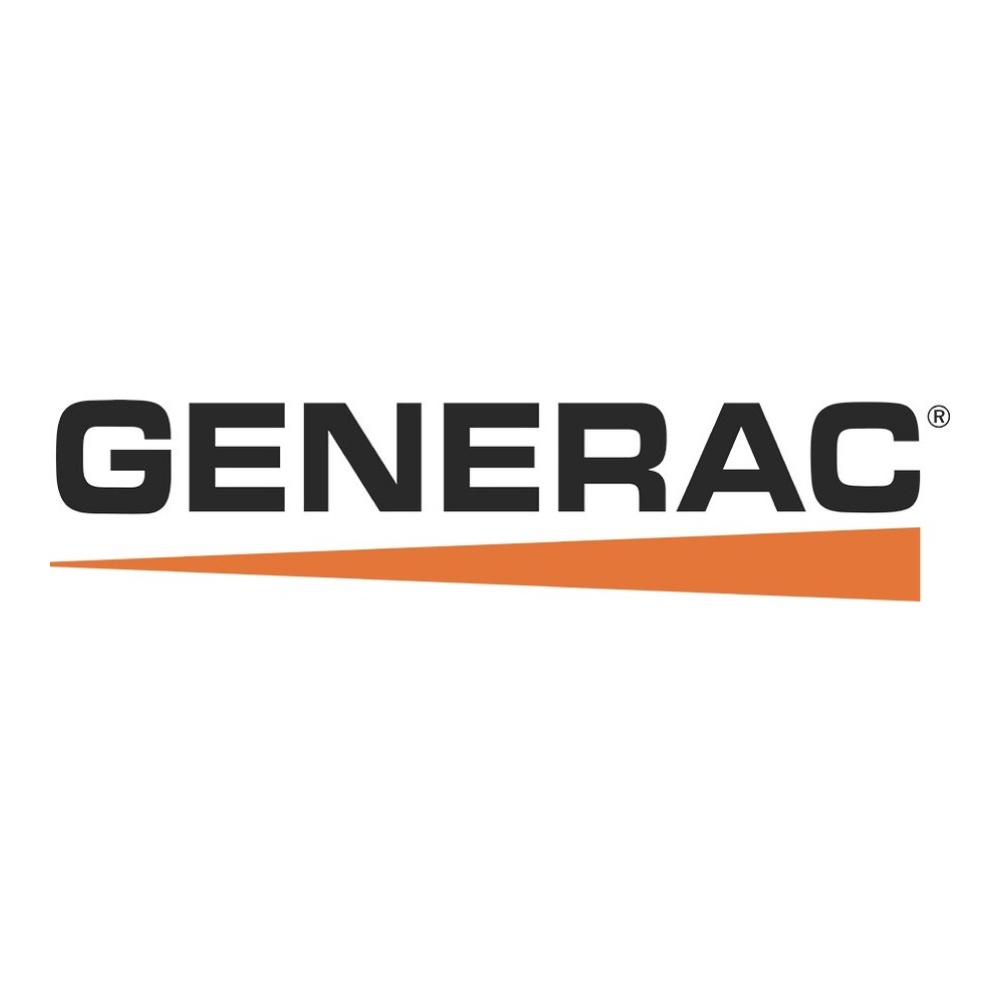
GENERAC B191714GS - PNL CNTRL 6000 BLK - Original OEM part
GENERAC B191714GS - PNL CNTRL 6000 BLK - Original OEM part
Brand: Generac
Category: Hardware > Power & Electrical Supplies > Generator Accessories